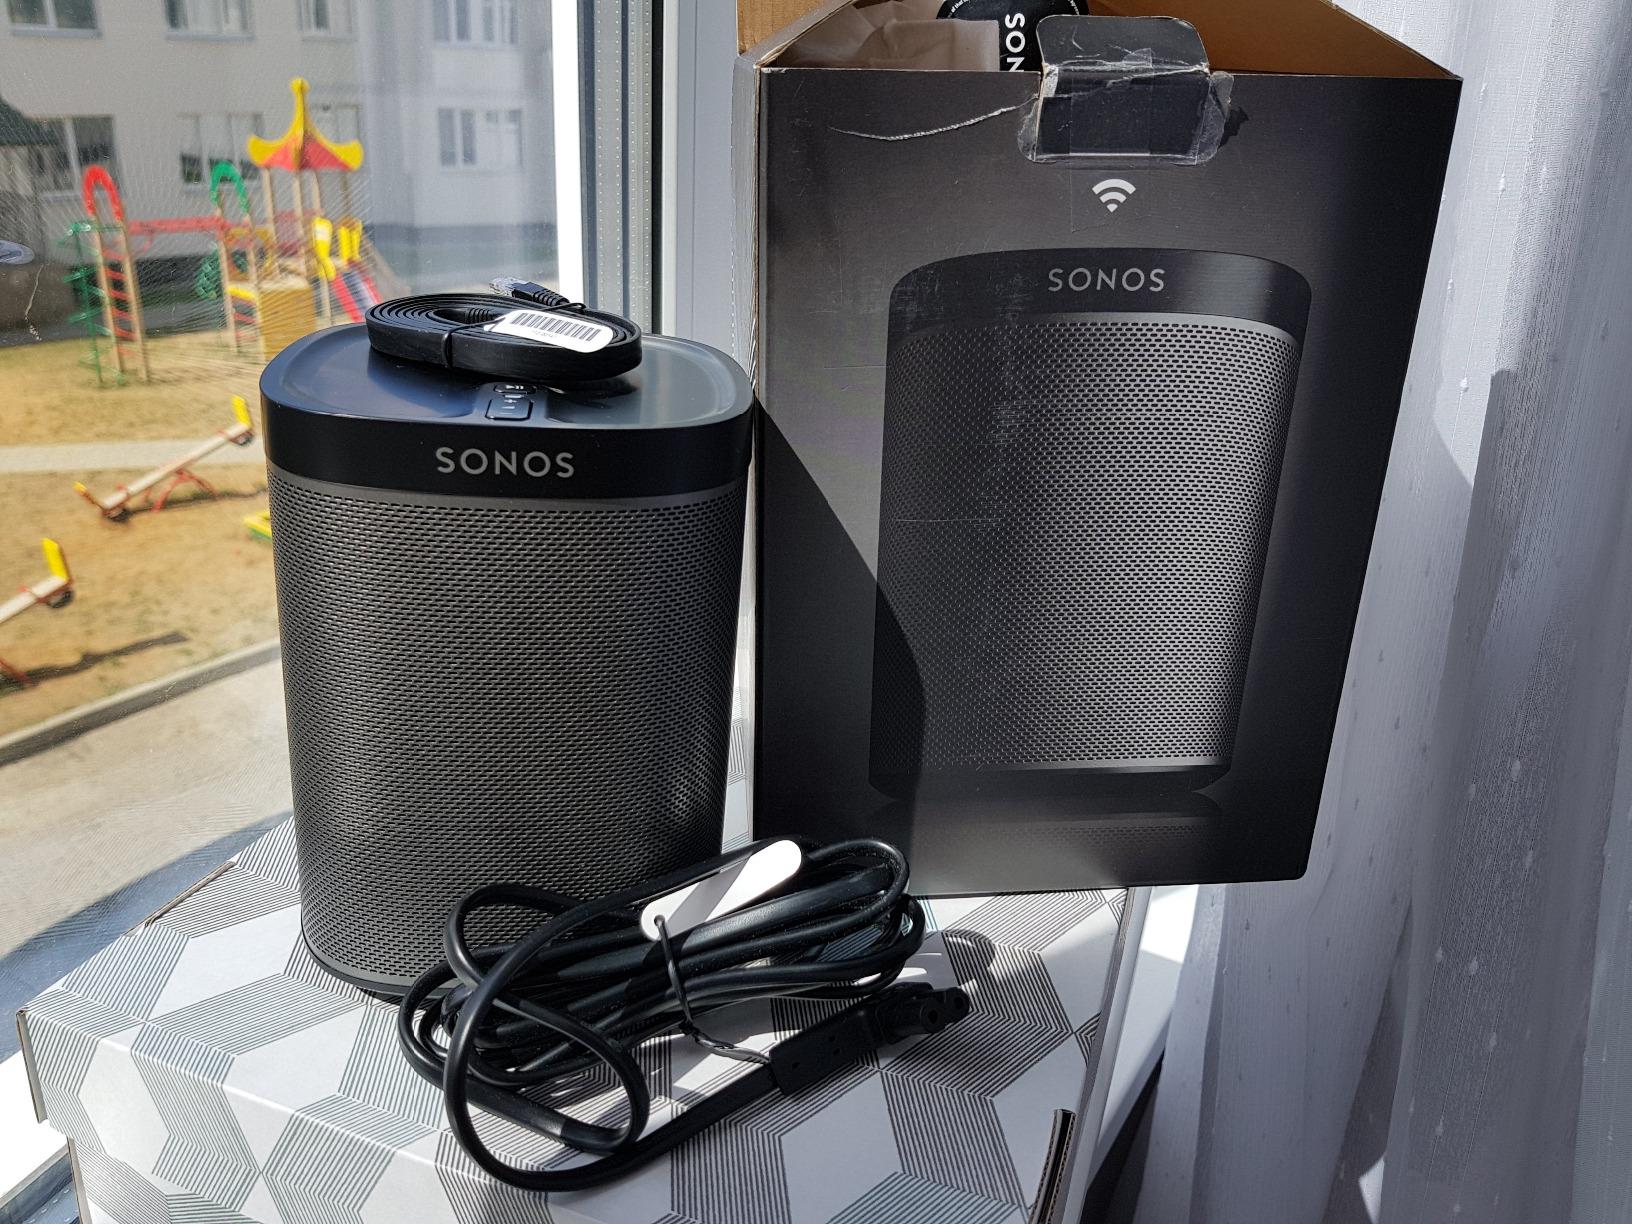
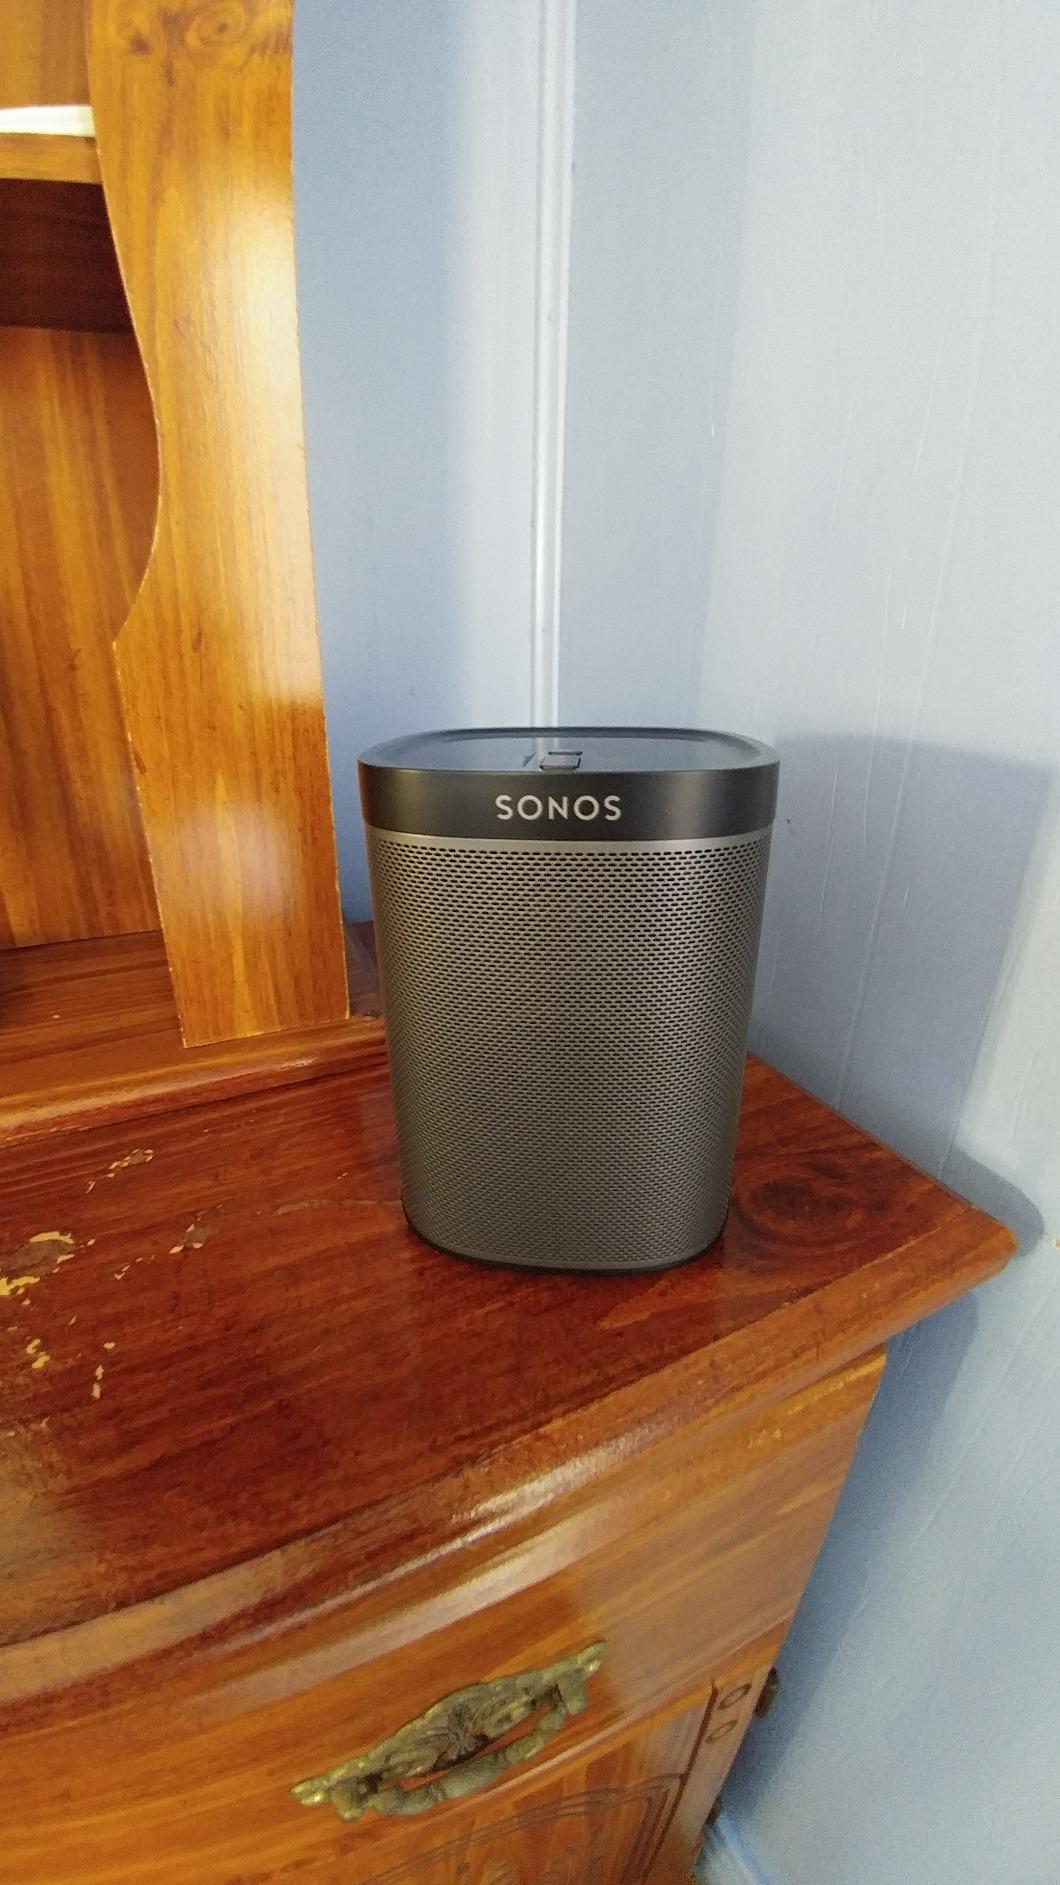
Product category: speaker
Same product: yes